Tristan Gommendy

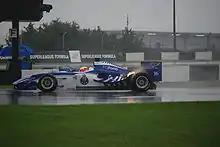
Tristan Gommendy driving the FC Porto car at Donington Park during the 2008 Superleague Formula season.

With Champ Car merging with IndyCar the following year, resulting in fewer available race seats, Gommendy joined Superleague Formula driving for F.C. Porto, winning a race at ACI Vallelunga Circuit in 2008 and Donington Park in 2009. Gommendy continued in Superleague Formula with other teams and little success until the series shut down mid-way through the 2011 season.